Caves of Nerja

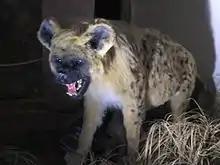
Cave hyena used the cave alongside the earliest human inhabitants.

Approximately 5 million years ago, during the Upper Miocene, water penetrated the fissures of the marble rock and dissolved it, forming a huge cavern. Seismic movement and landslides during the Holocene forced the water to find new pathways through the cave system and began the formation of the giant stalactites and stalagmites that can be seen in the cave.